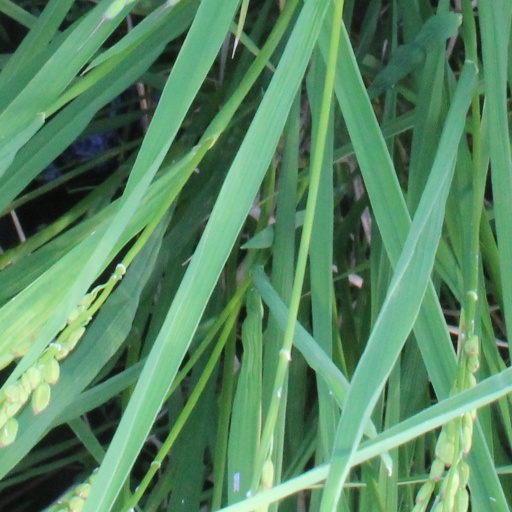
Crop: rice